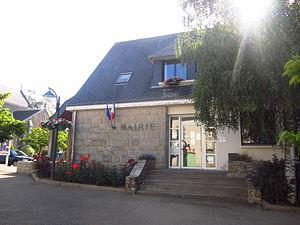
Mairie de Rédené, Finistère
Rédené [ʁedene] est une commune française, située dans le département du Finistère en région Bretagne. Son nom est Redene en breton.